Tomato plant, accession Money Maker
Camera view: vertical (180 deg); turntable rotation: 180 degrees
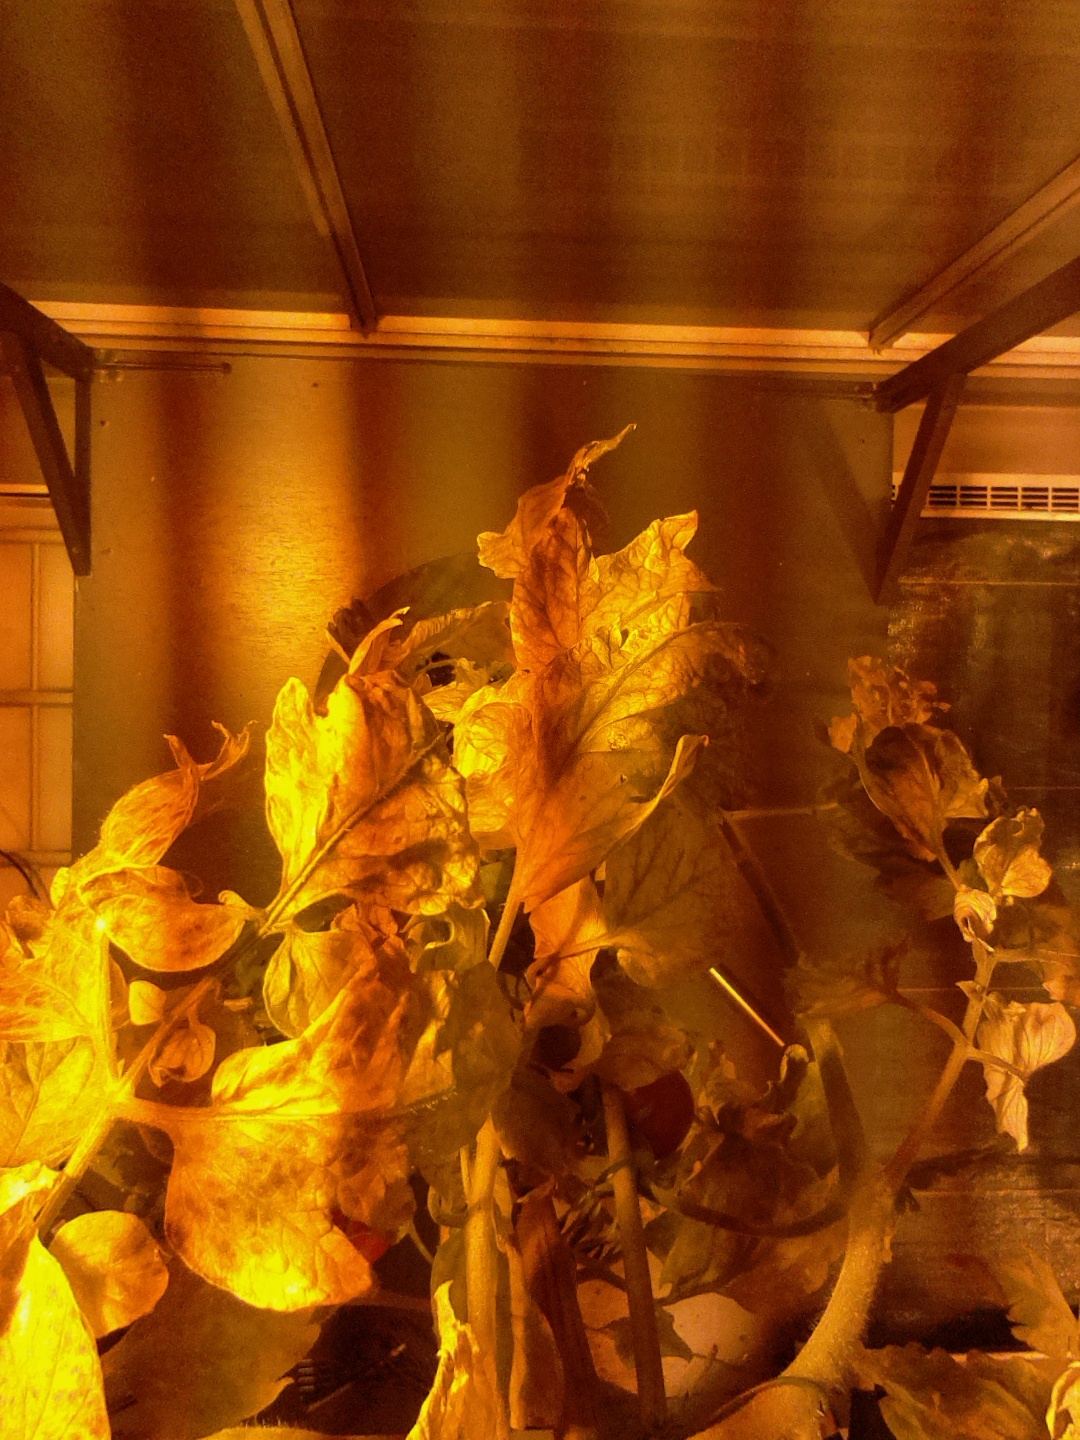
BBCH growth stage 85: 50%-60% of fruits show typical fully ripe color